Kings Norton

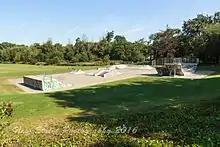
Kings Norton skate park, part of Kings Norton Park situated in the Kings Norton area of Birmingham in the UK

Kings Norton Park is an urban park in Kings Norton. It contains a small to medium-sized skateboarding park made from a mixture of polished concrete and steel equipment for use in Skateboarding and BMX Stunt Riding, and use by other extreme sports enthusiasts providing a mixed environment consisting of both flat urban terrain, as well as the more common ramps and railings.